Highbanks Metropolitan Park Mounds I and II

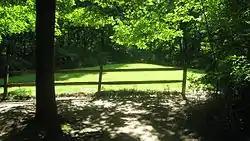
The southern mound

The Highbanks Metropolitan Park Mounds I and II (also known as the "Muma Mound" and the "Orchard Mound" or the "Selvey Mound") are two archaeological sites located within Highbanks Metro Park in Central Ohio in the United States. The park is in southernmost Delaware County on the east bank of the Olentangy River. The subconical mounds are believed to have been built by the Adena culture.